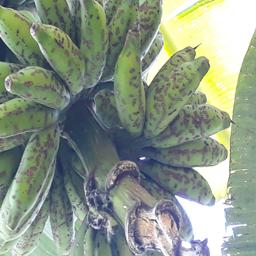
Label: BANANA FRUIT- SCARRING BEETLE